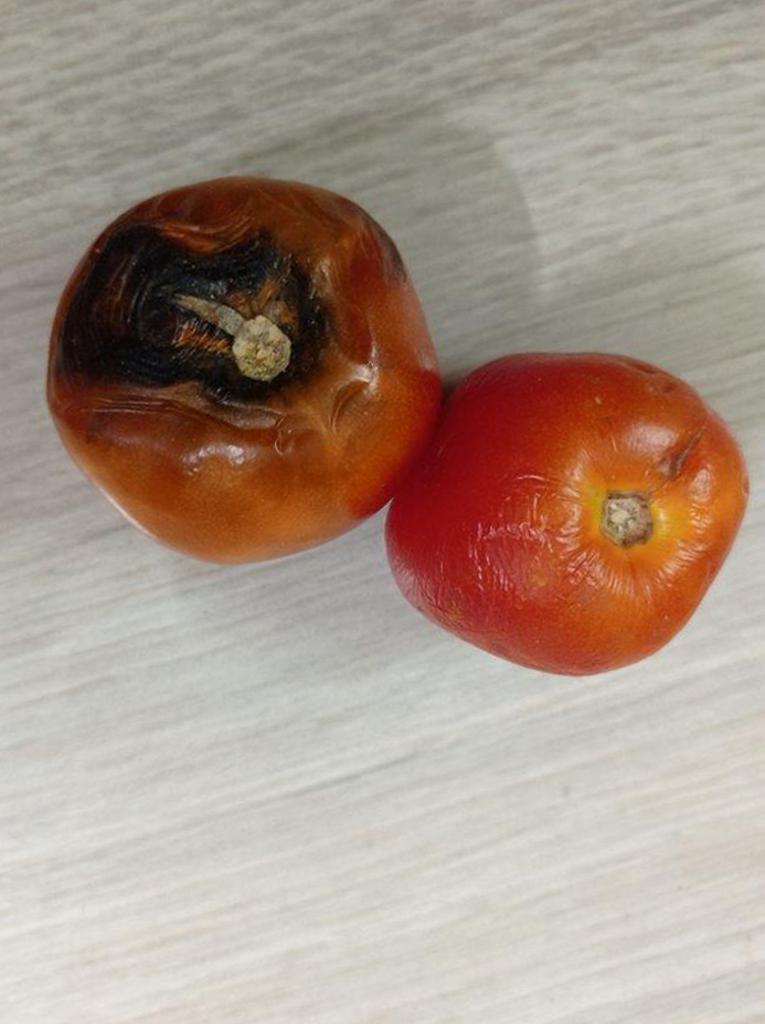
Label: Rotten